Henry Cecil

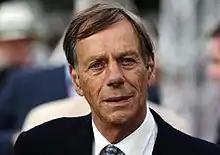
Cecil at the 2011 Ebor Festival

Sir Henry Richard Amherst Cecil (11 January 1943 – 11 June 2013) was a British flat racing horse trainer. Cecil was very successful, becoming Champion Trainer ten times and training 25 domestic Classic winners. These comprised four winners of the Derby, eight winners of the Oaks, six winners of the 1,000 Guineas, three of the 2,000 Guineas and four winners of the St Leger Stakes. His 1000 Guineas and Oaks successes made him particularly renowned for his success with fillies. He was noted for his mastery at Royal Ascot, where he trained 75 winners.